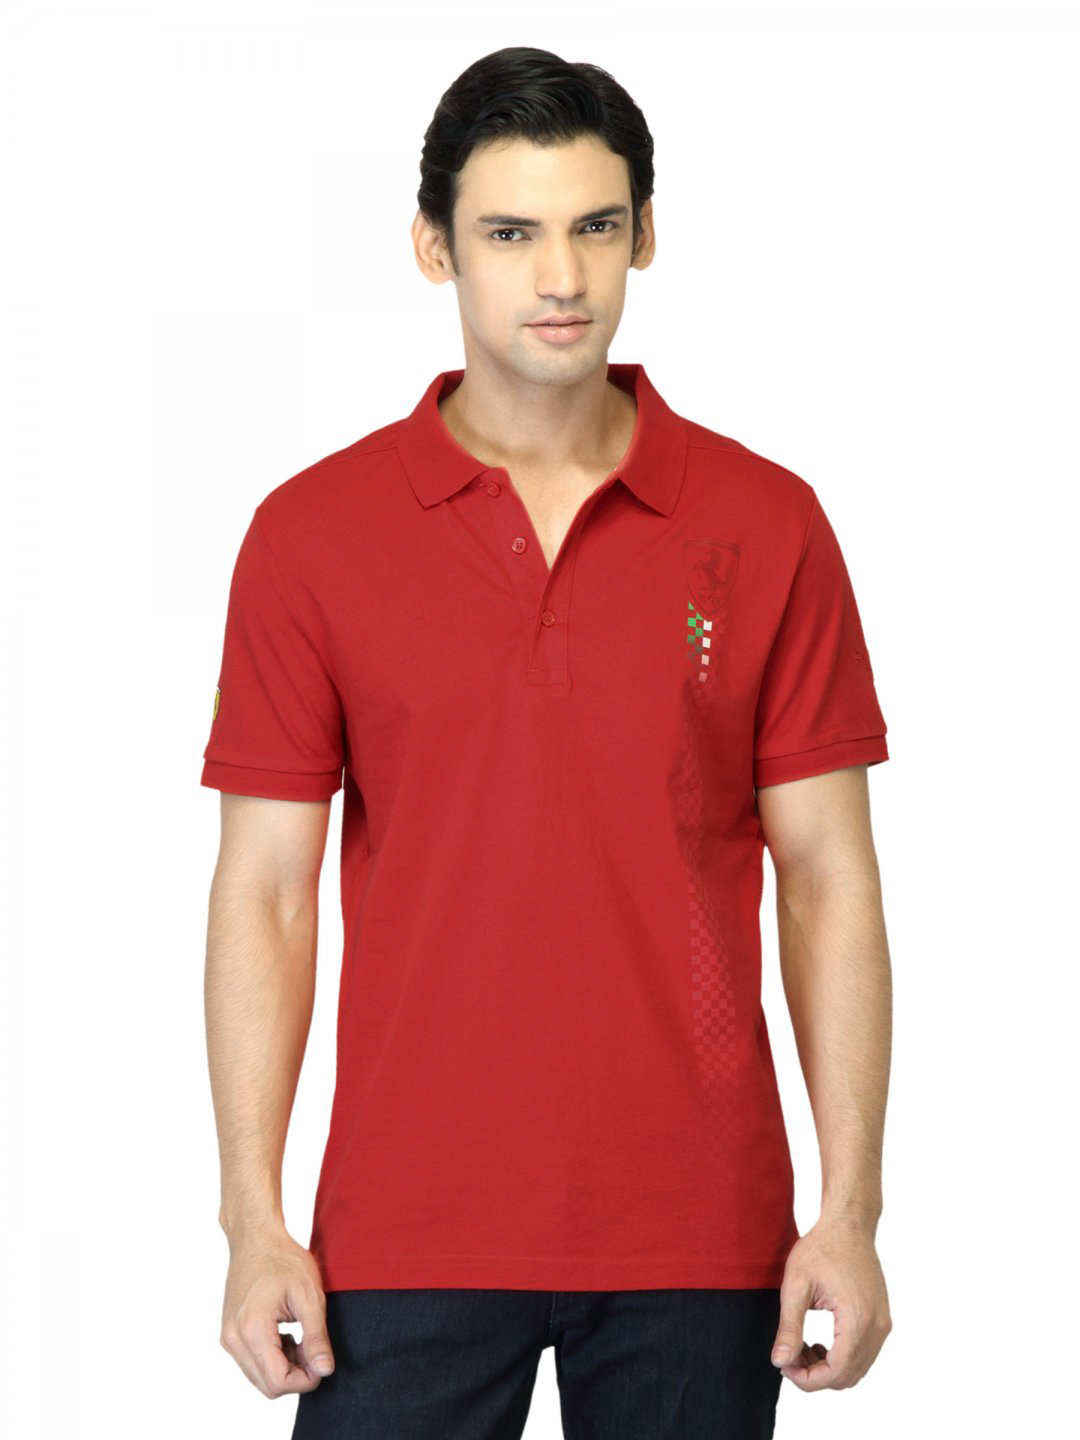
Puma Men Ferrari Red Polo T-shirt
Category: Apparel / Topwear / Tshirts
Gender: Men
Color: Red
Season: Summer 2012
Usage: Casual